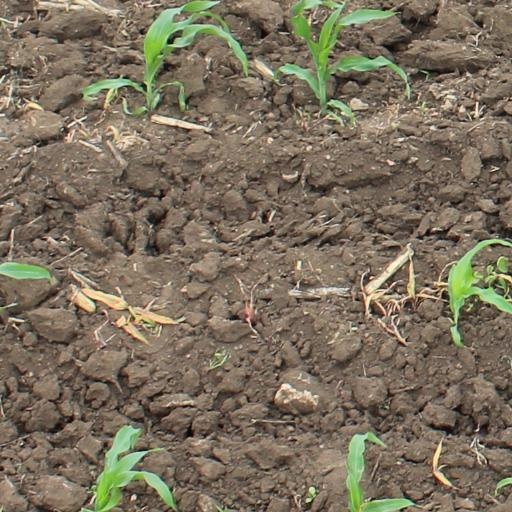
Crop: maize; corn